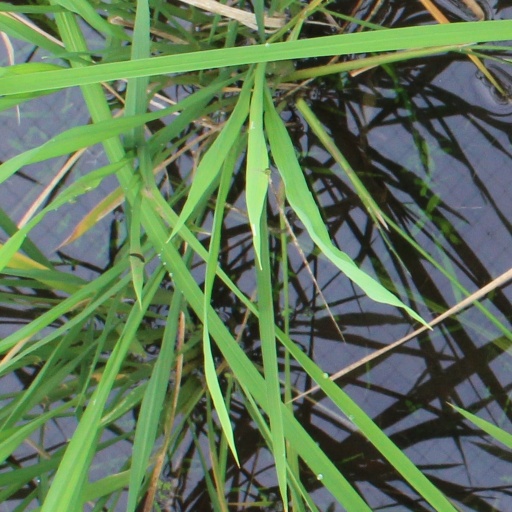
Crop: rice